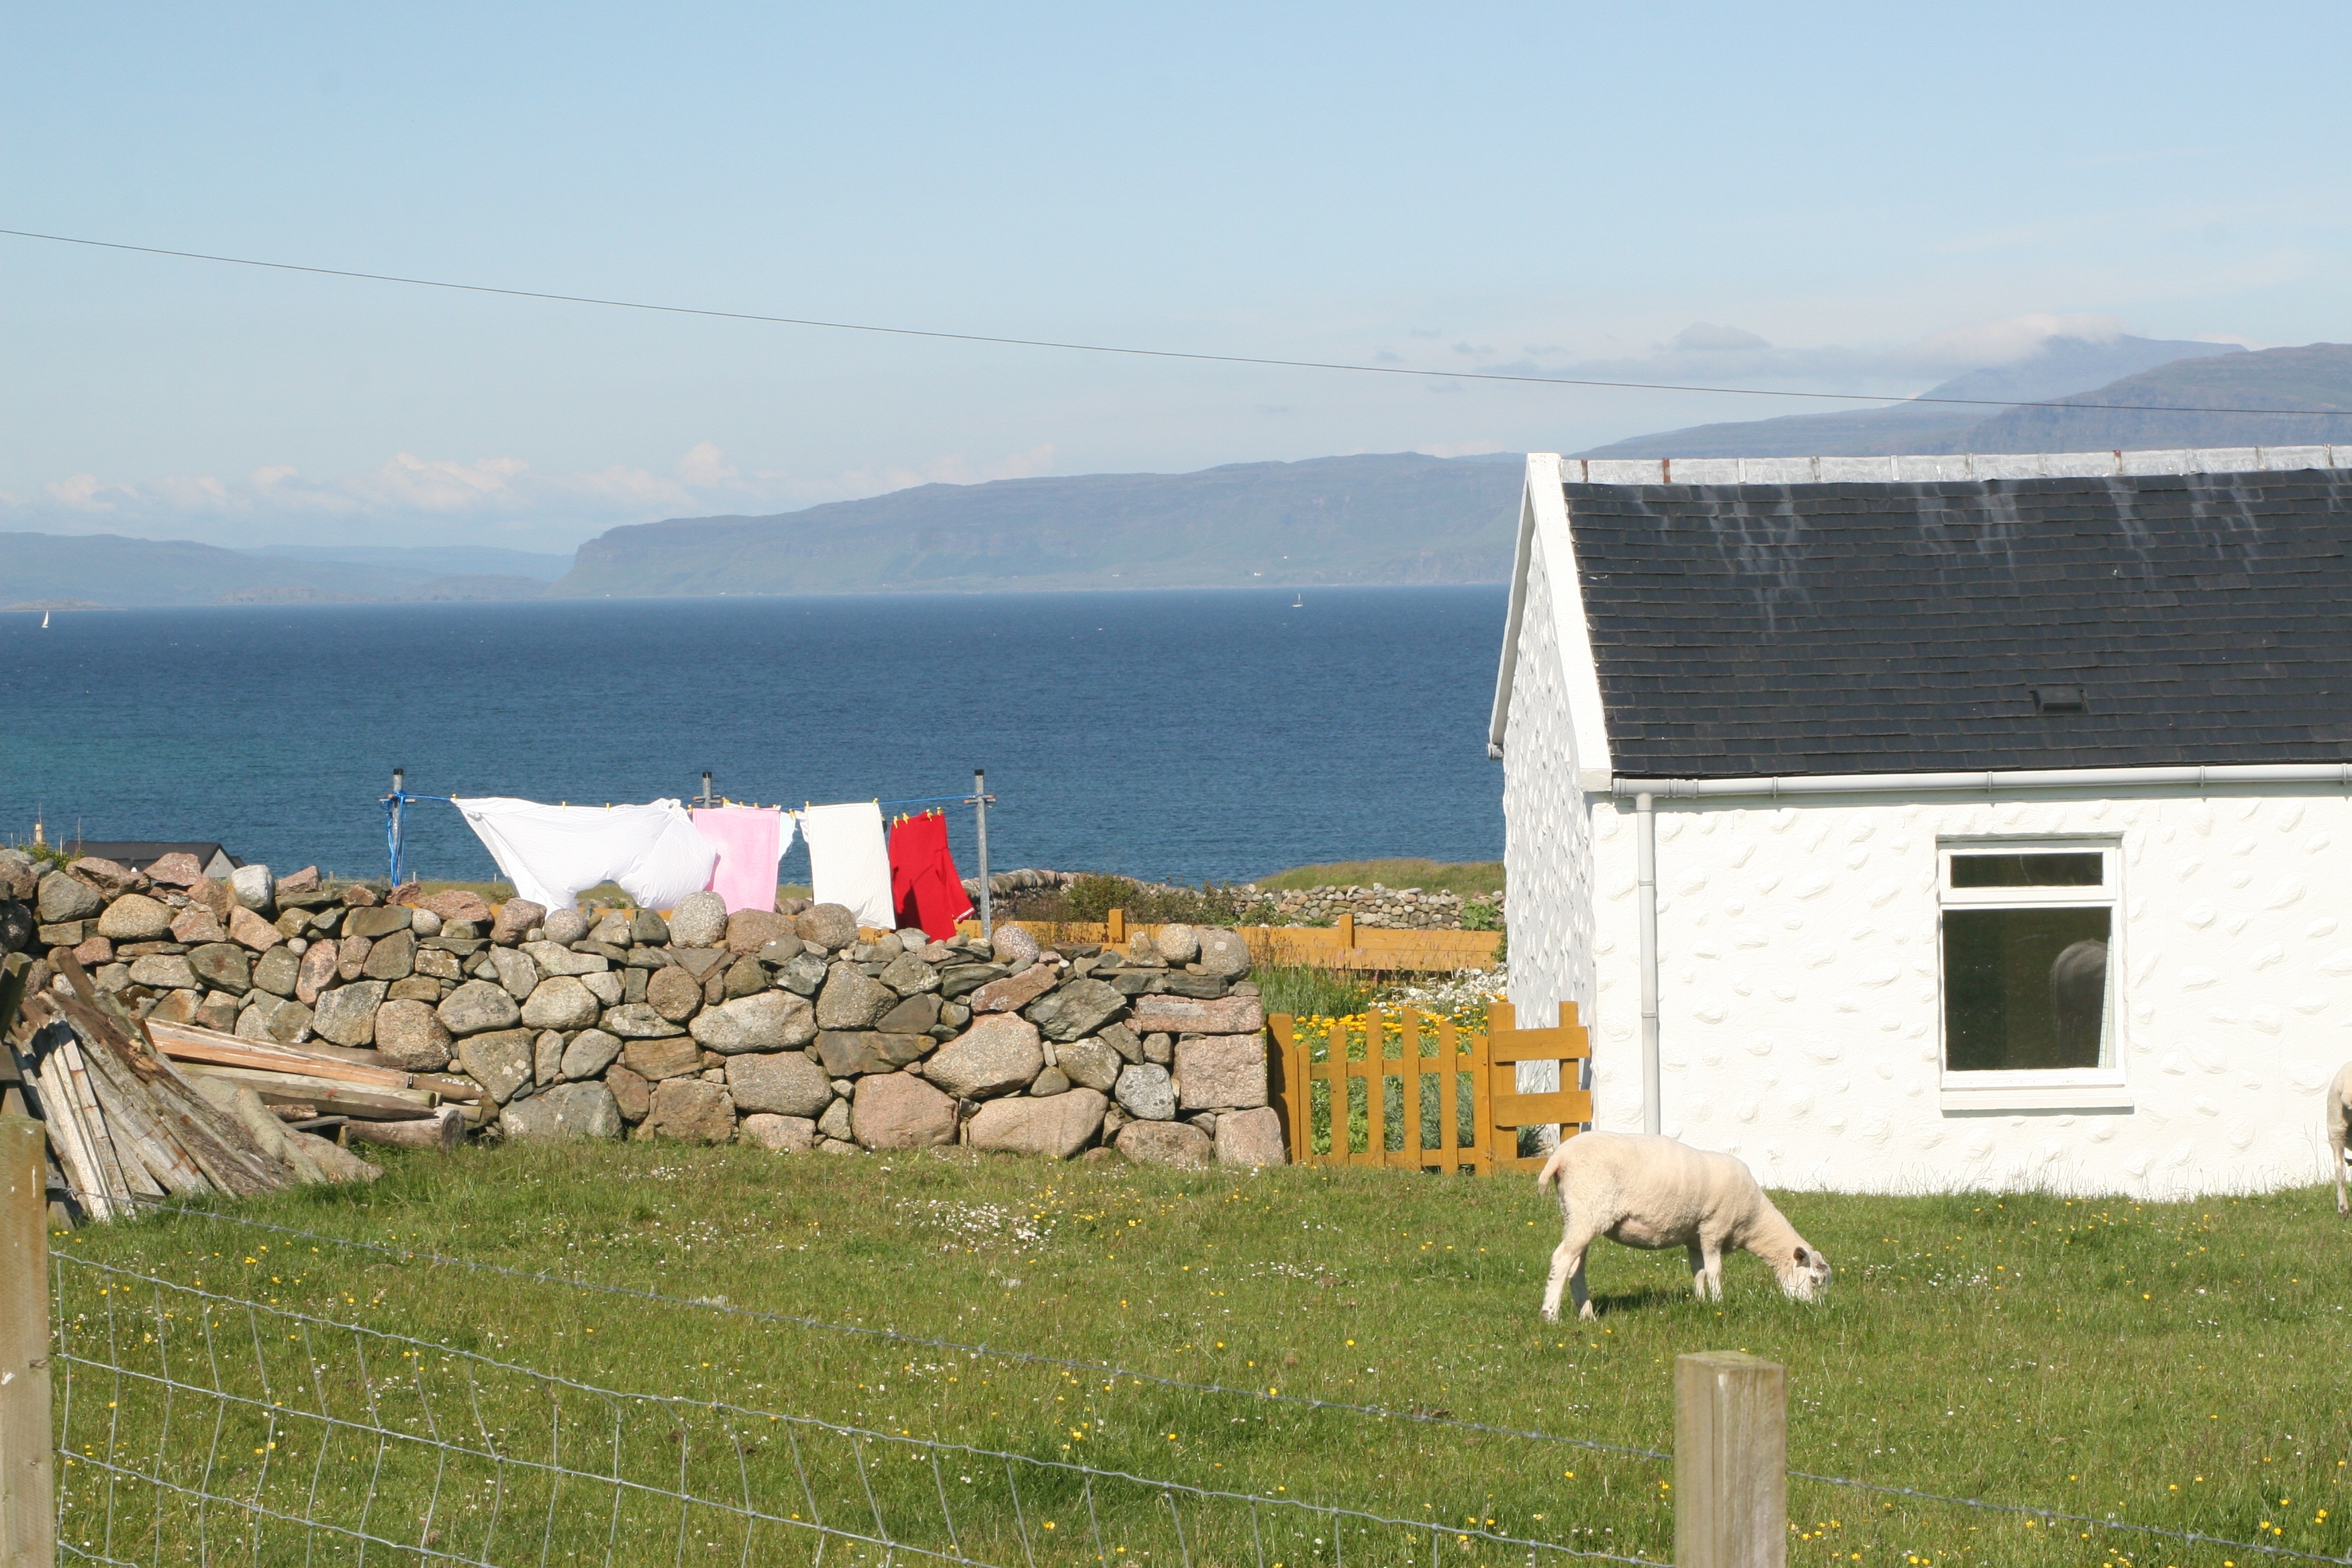
landscape, sea, water, farm, wind, vacation, tranquil, cottage, serene, p, scotland, scottish, rural area